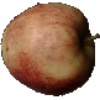
Label: Apple Red 3